Jnanappana

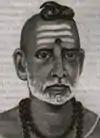
Poonthanam Nambudiri

Jnanappana is a devotional poem written by the 16th century Malayalam poet Poonthanam. This poem written as a devotional prayer to Guruvayoorappan is considered as an important work in Malayalam literature. Written in simple Malayalam, the Jnanappana was Poonthanam's magnum opus and is an important work of Bhakti literature from Kerala and is revered for its poetic merit and intensity of devotion.